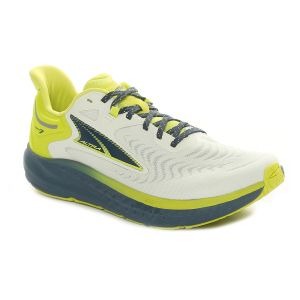
Altra Scarpa da Running  Torin 7 Uomo Bianco   Sconto 30%
Prezzo: 105,00 €